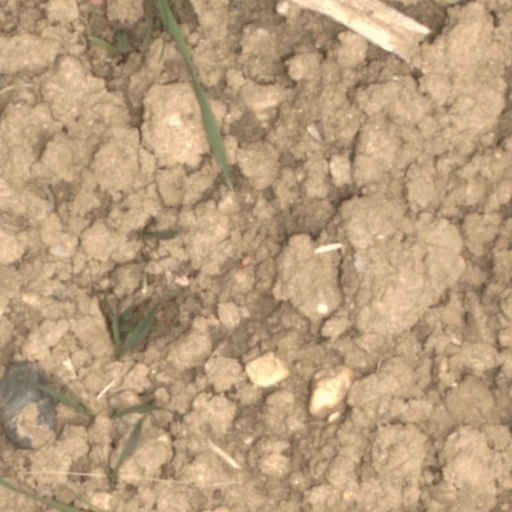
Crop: wheat